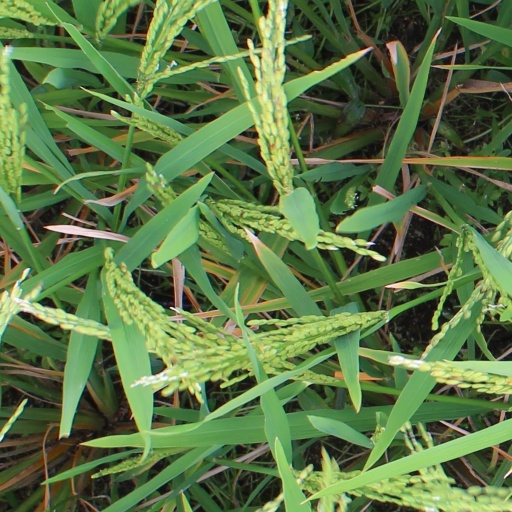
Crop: rice